Diving at the 2013 World Aquatics Championships – Women's 10 metre platform

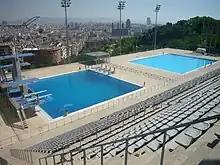
Piscina Municipal de Montjuïc - vista general

The women's 10 metre platform competition at 2013 World Aquatics Championships was held on July 24 with the preliminary round and semifinal and the final on July 25.